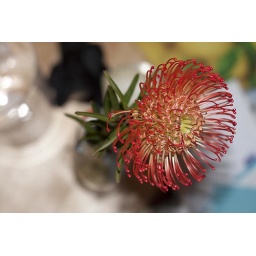
A flower in our kitchen taken from above....